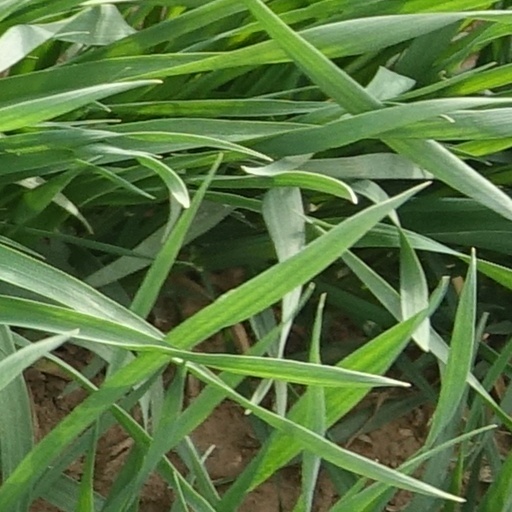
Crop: wheat